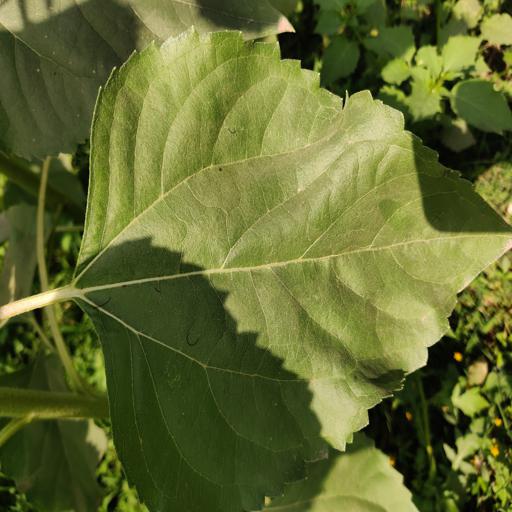
Label: Fresh_leaf